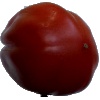
Label: tomato_heart